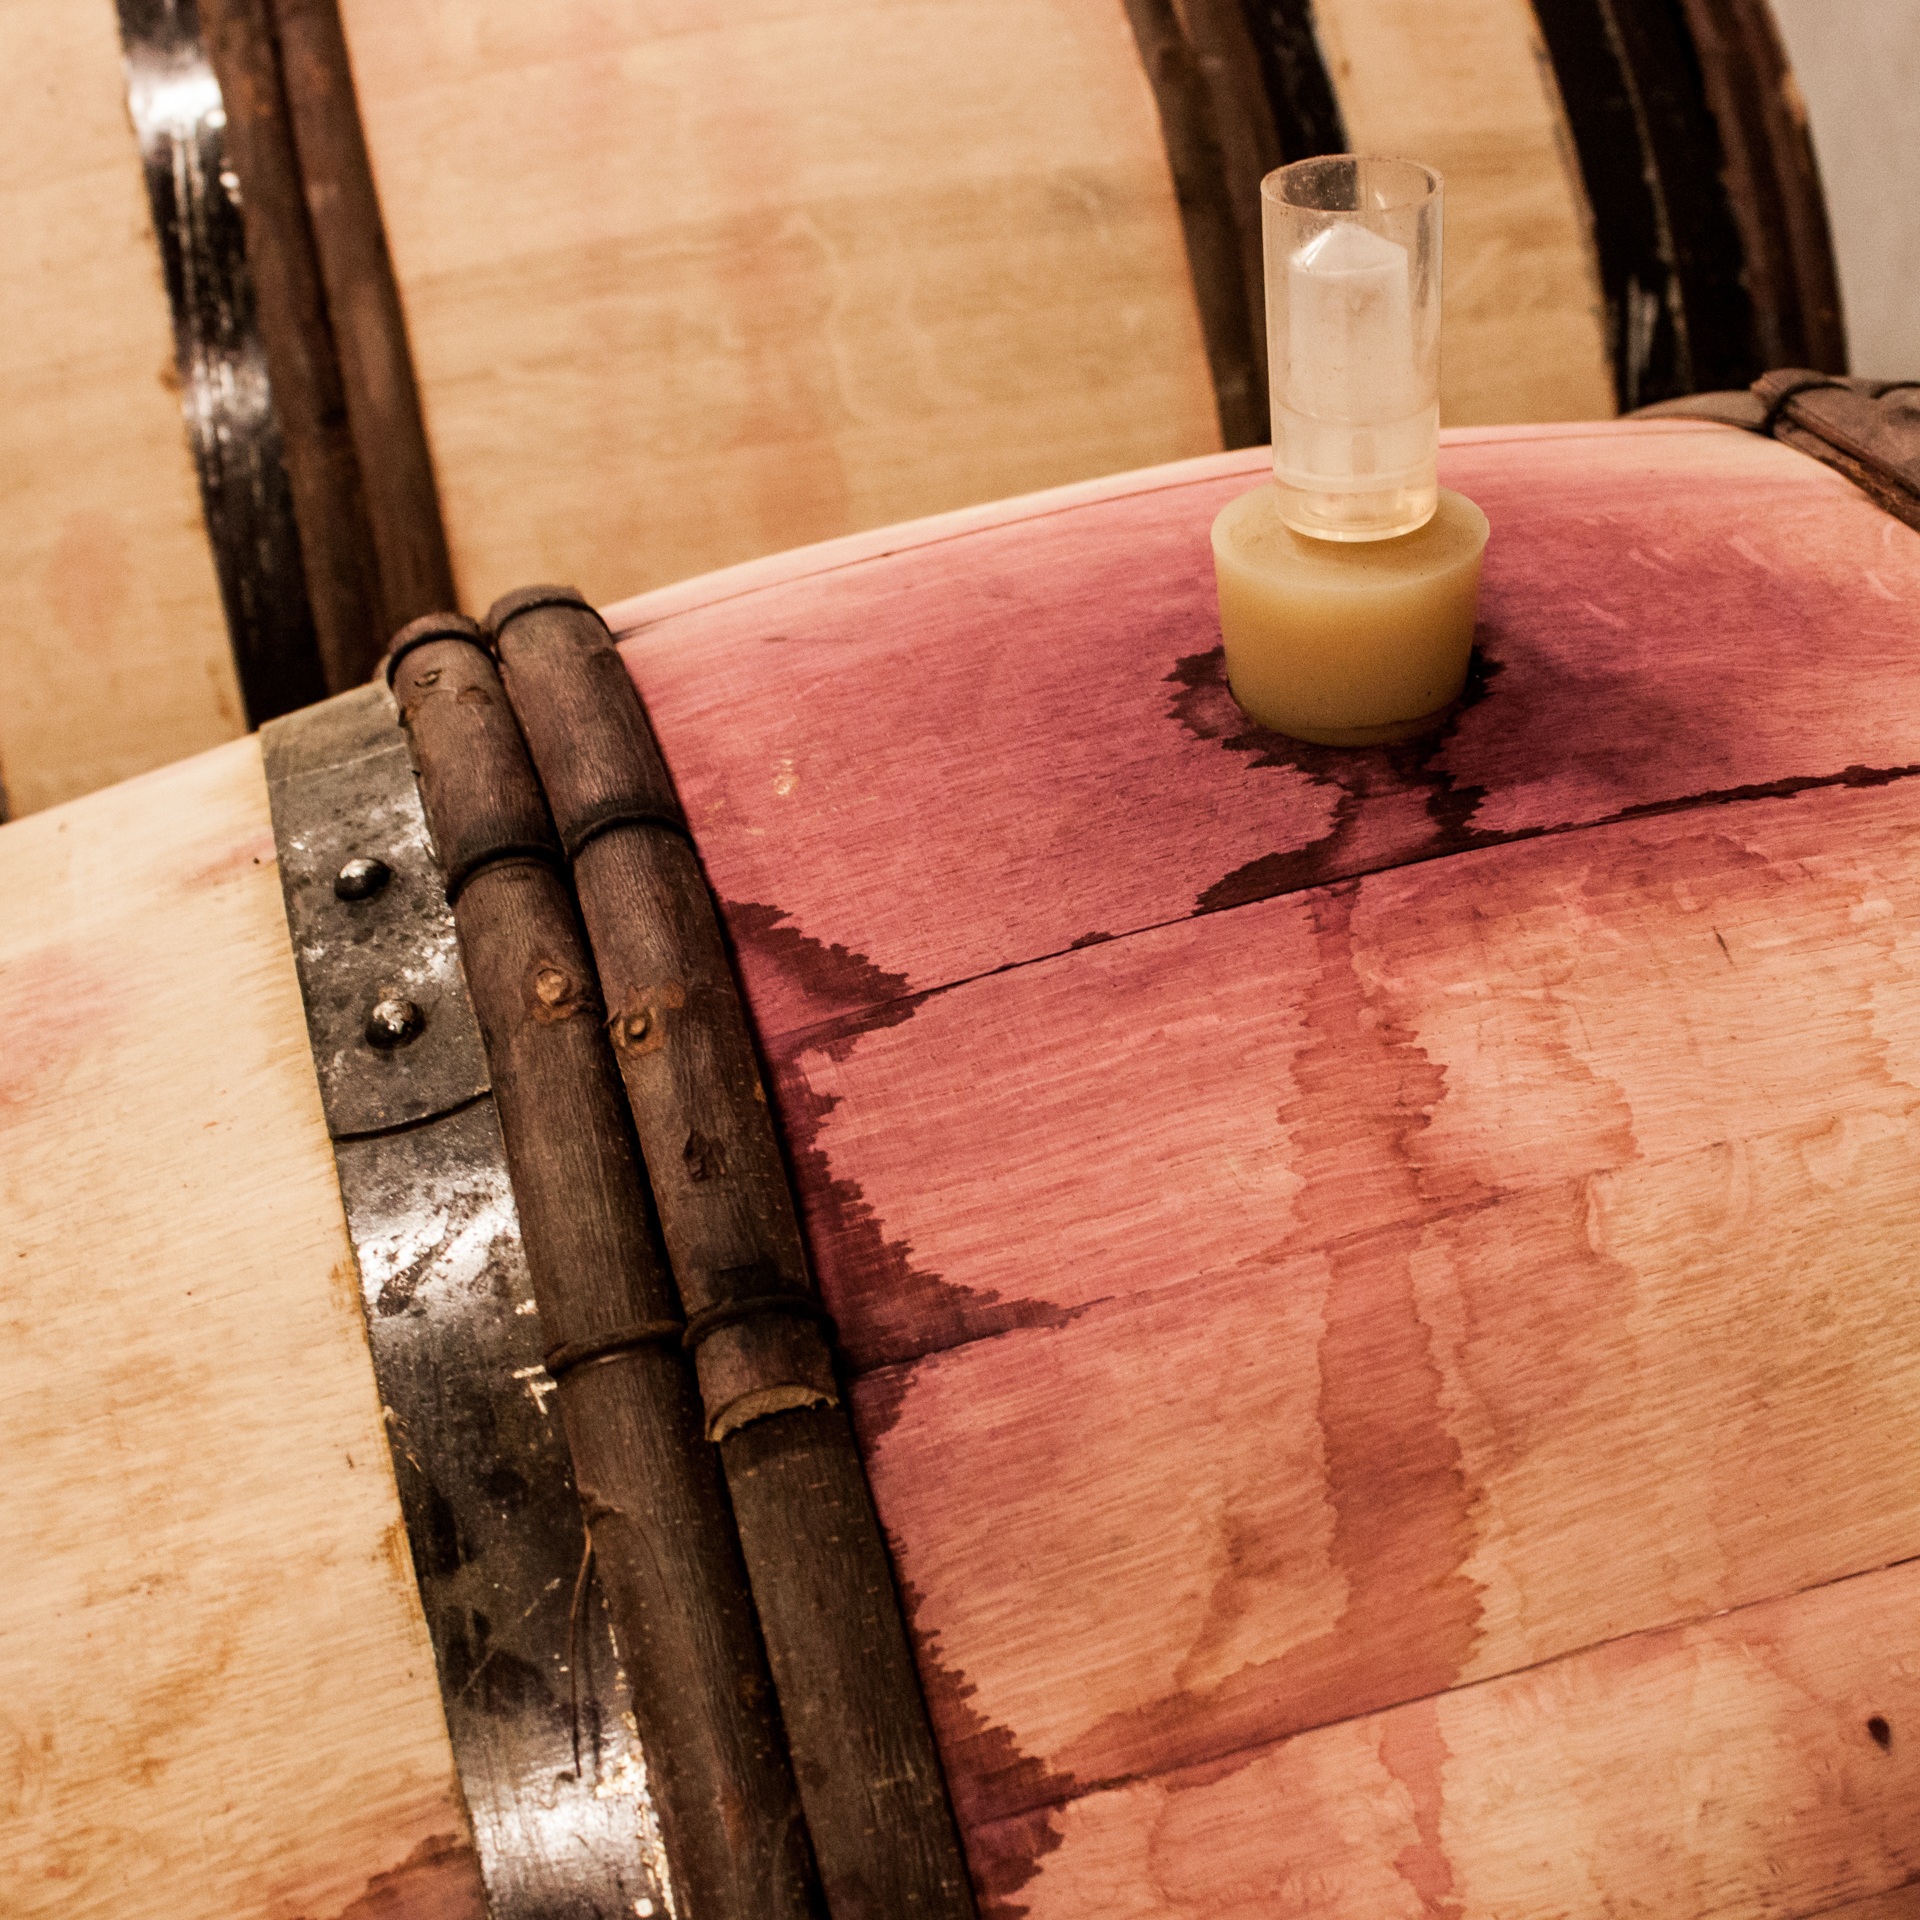
table, wood, wine, floor, red, furniture, red wine, material, barrel, hardwood, carving, barrels, winery, cellar, keller, flooring, wooden barrels, winemaker, wine storage, wine barrel, wine barrels, man made object, wood stain